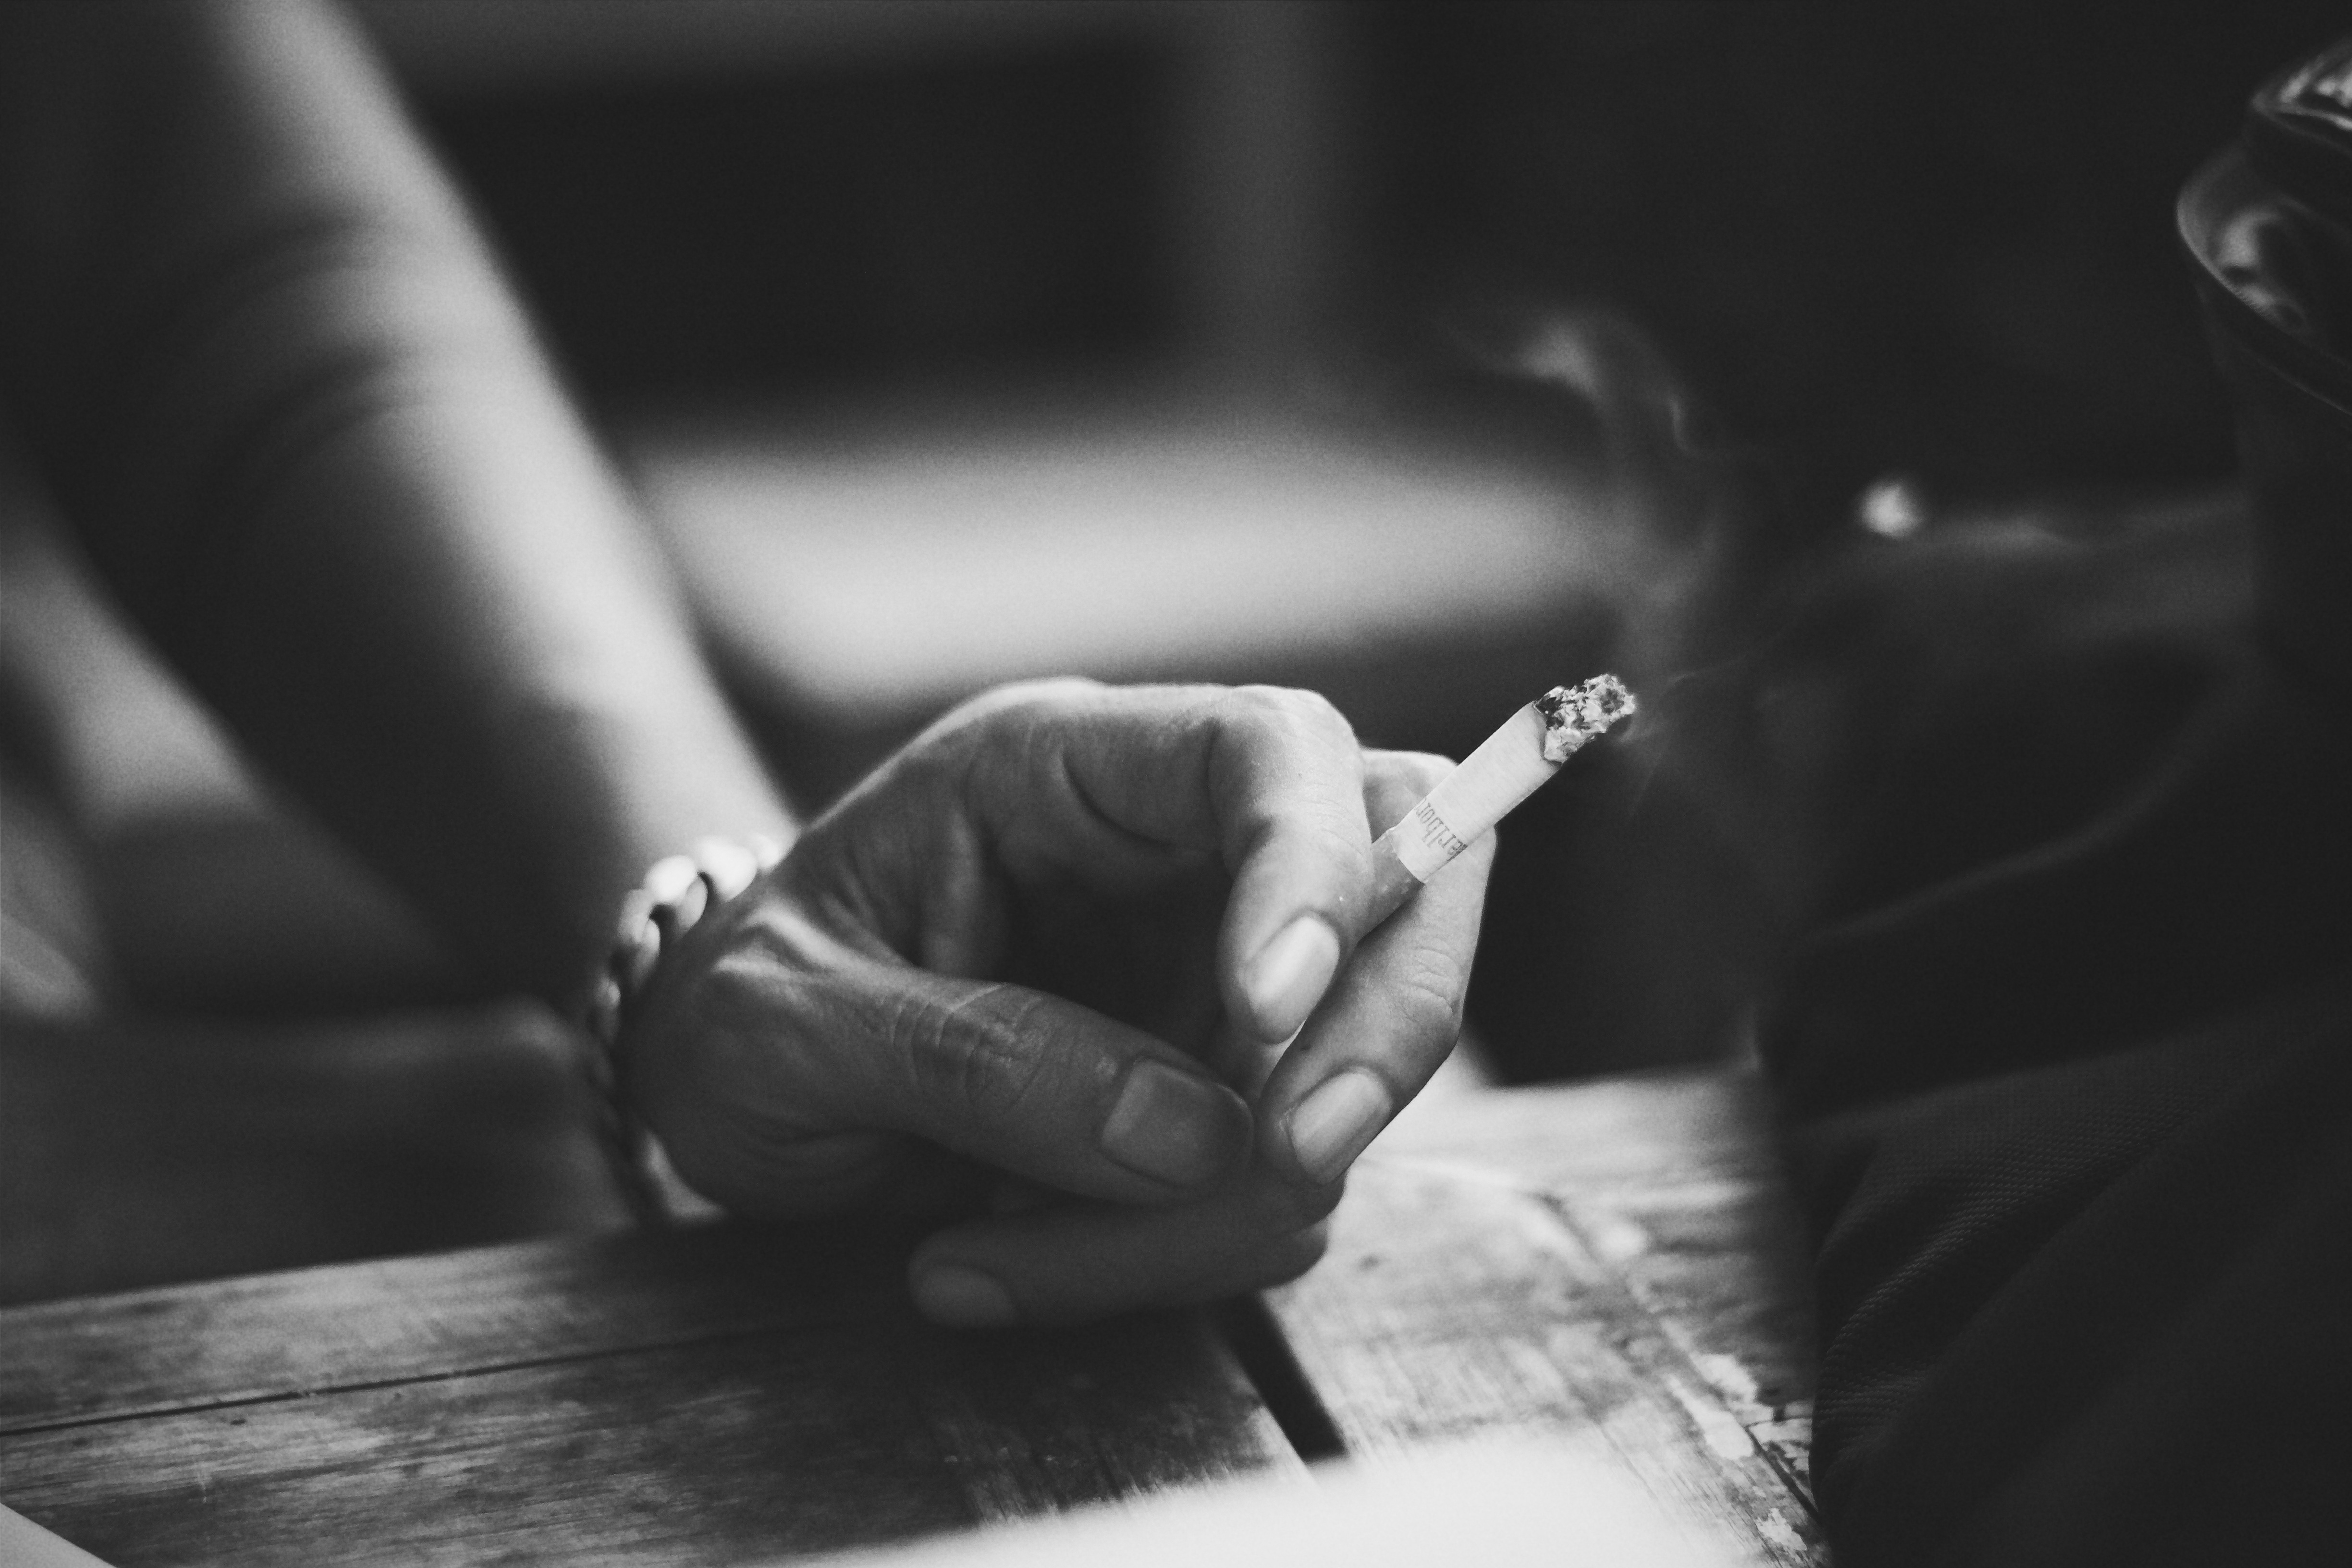
hand, black and white, white, photography, smoke, smoking, finger, sitting, black, monochrome, hands, monochrome photography, film noir, human positions, the habit